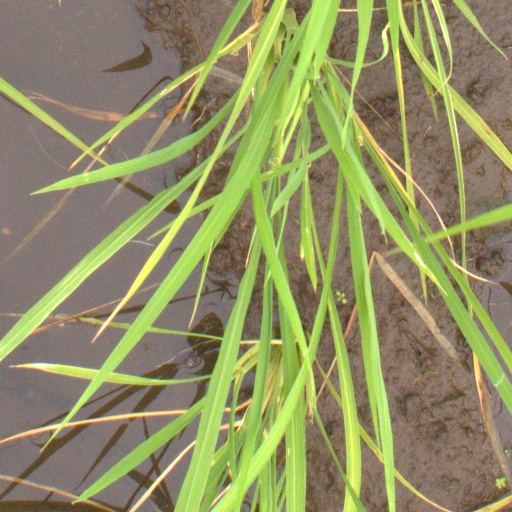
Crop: rice